MaryJane Butters

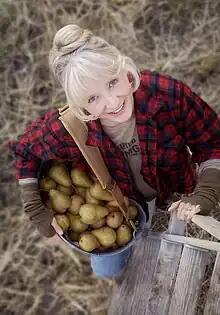
MaryJane Butters from the cover of her "MaryJane Farm Magazine" Oct/Nov 2011 issue.

Mary-Jane Butters (born May 6, 1953) is an American organic farmer, author, environmental activist, food manufacturer, and the publisher of "MaryJane Farm" magazine. She lives with her family on a farm in Moscow, Idaho. Her farm and business were featured in the December 1995 issue of "National Geographic" magazine.